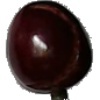
Label: cherry